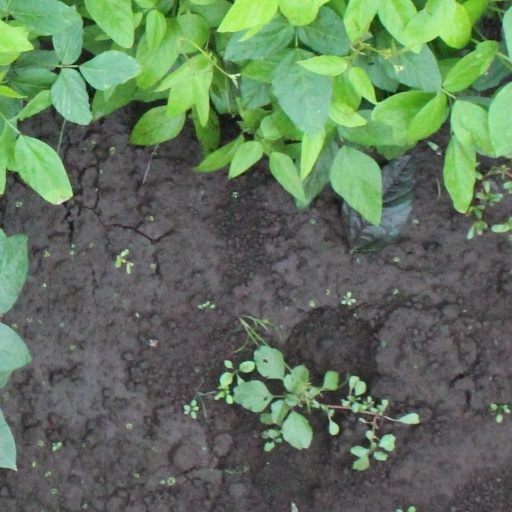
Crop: soybean